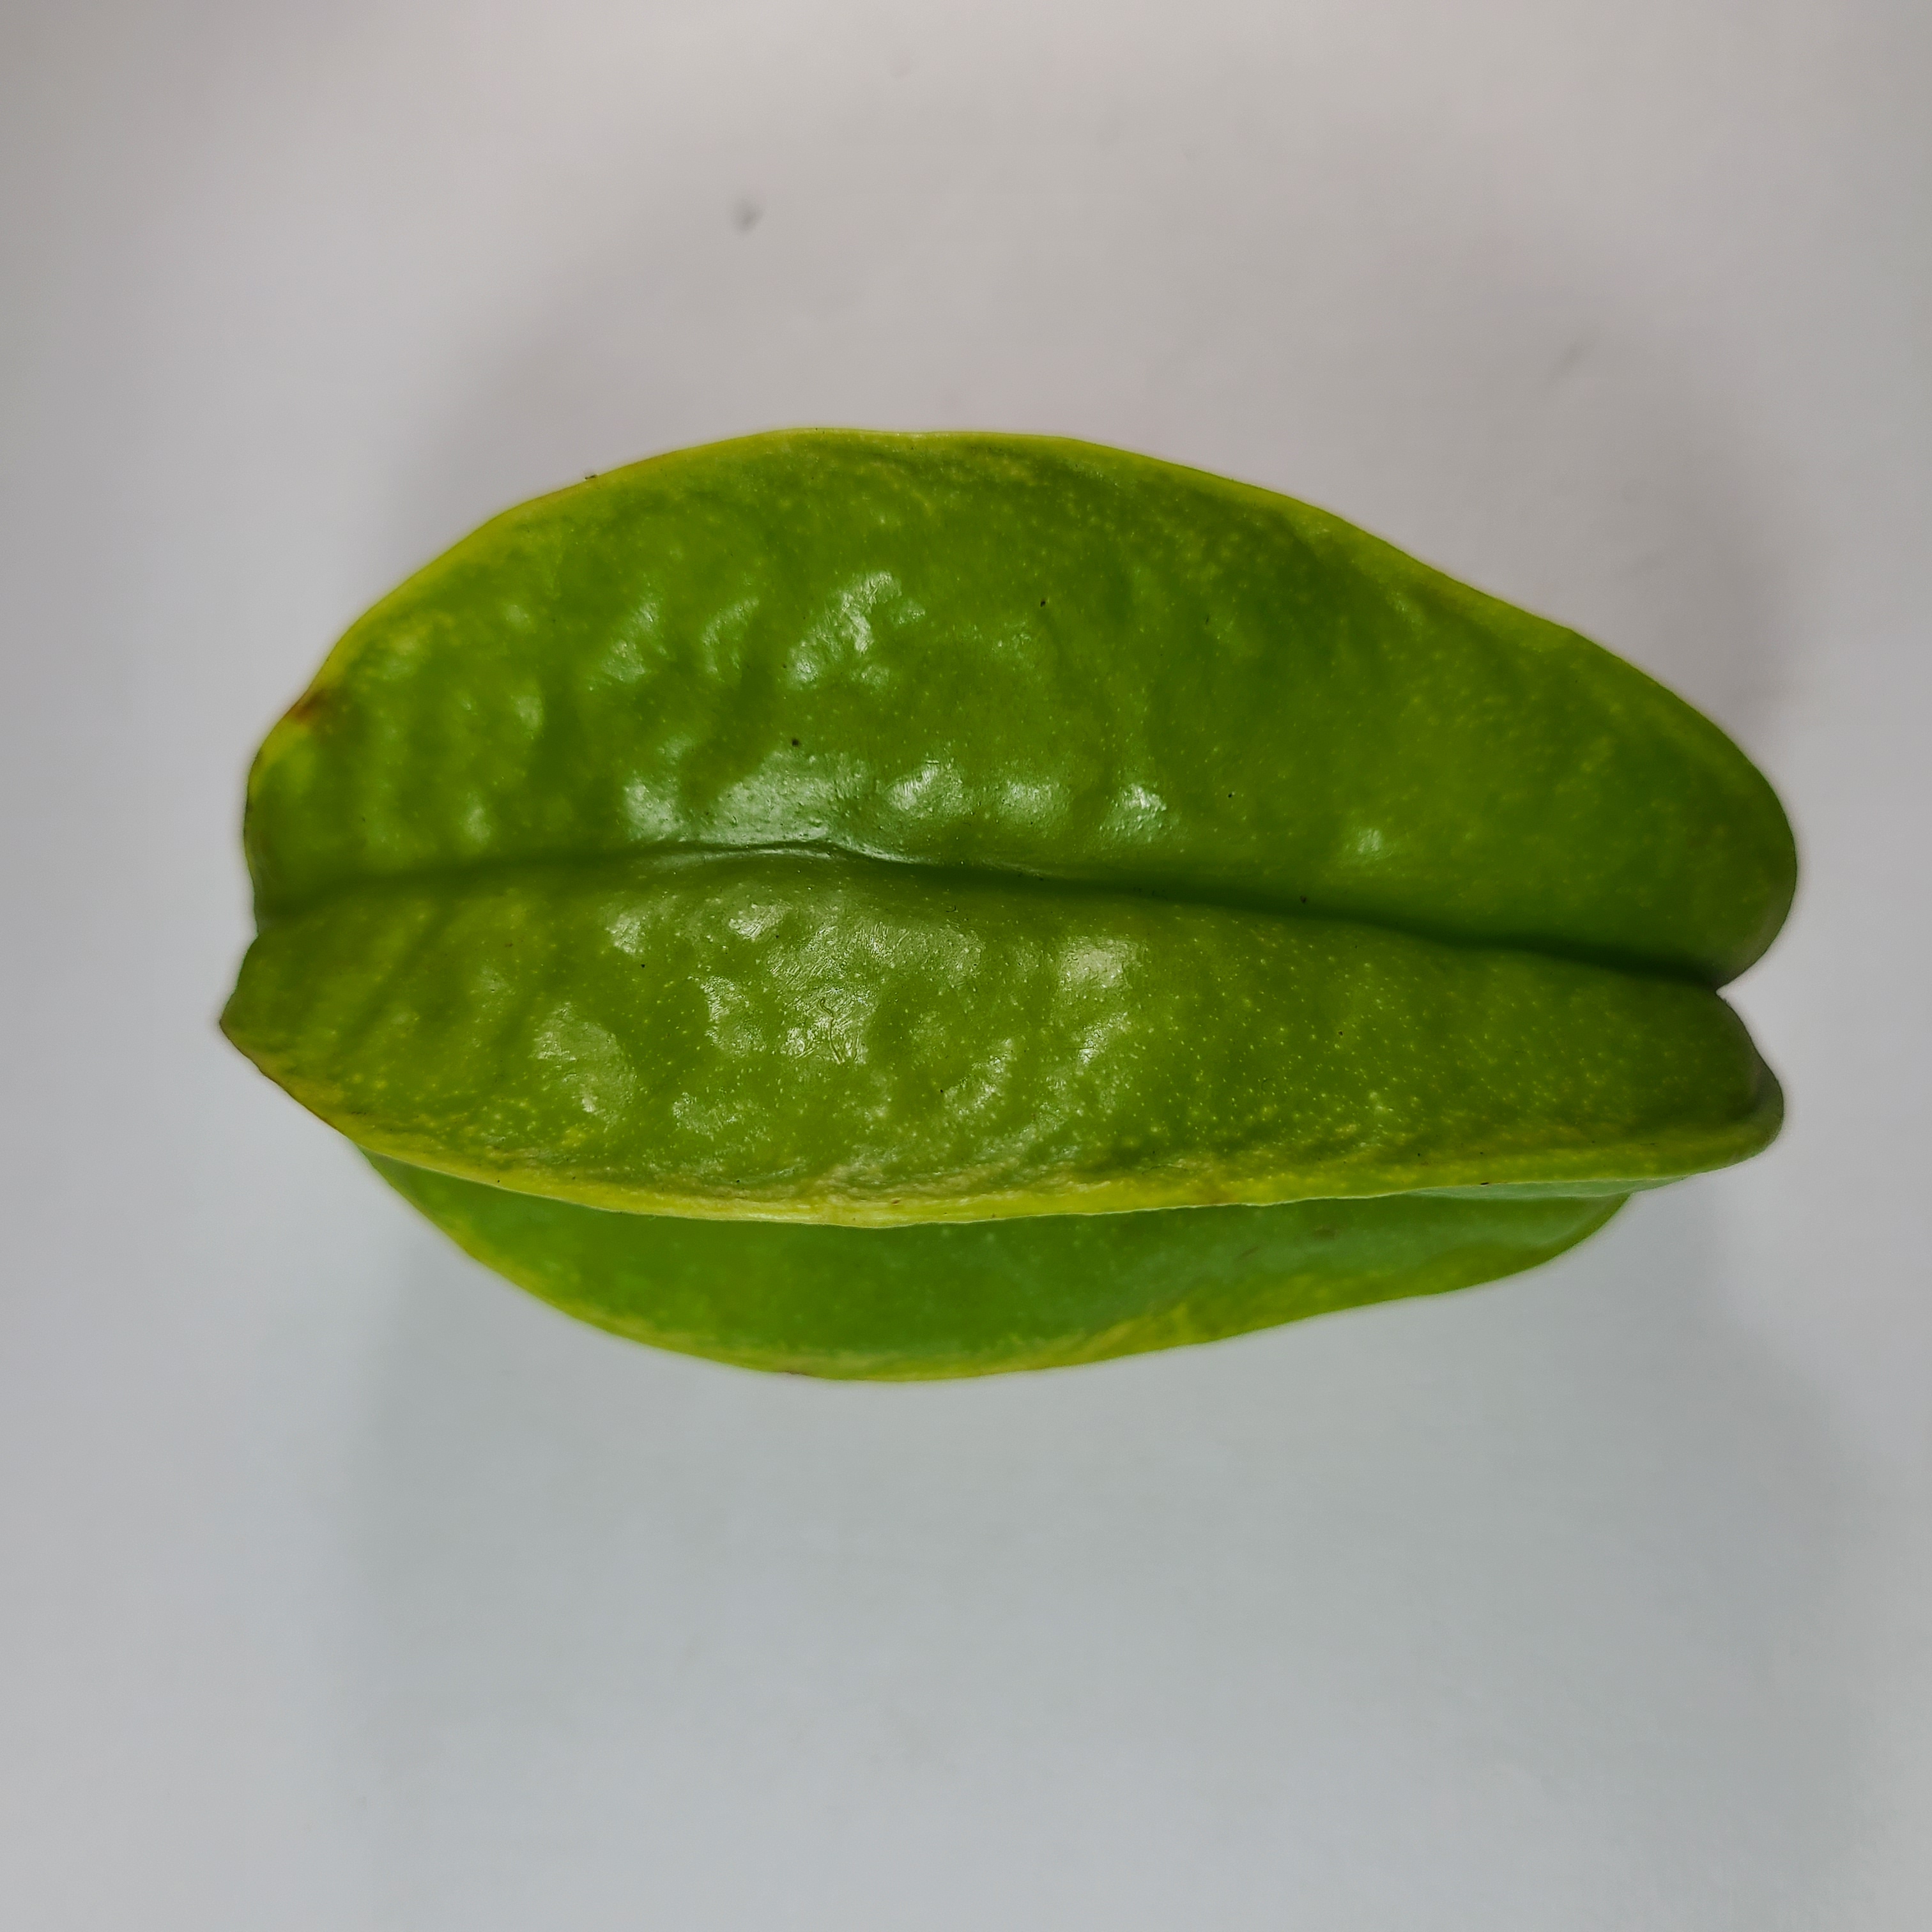
Label: Healthy Fruits